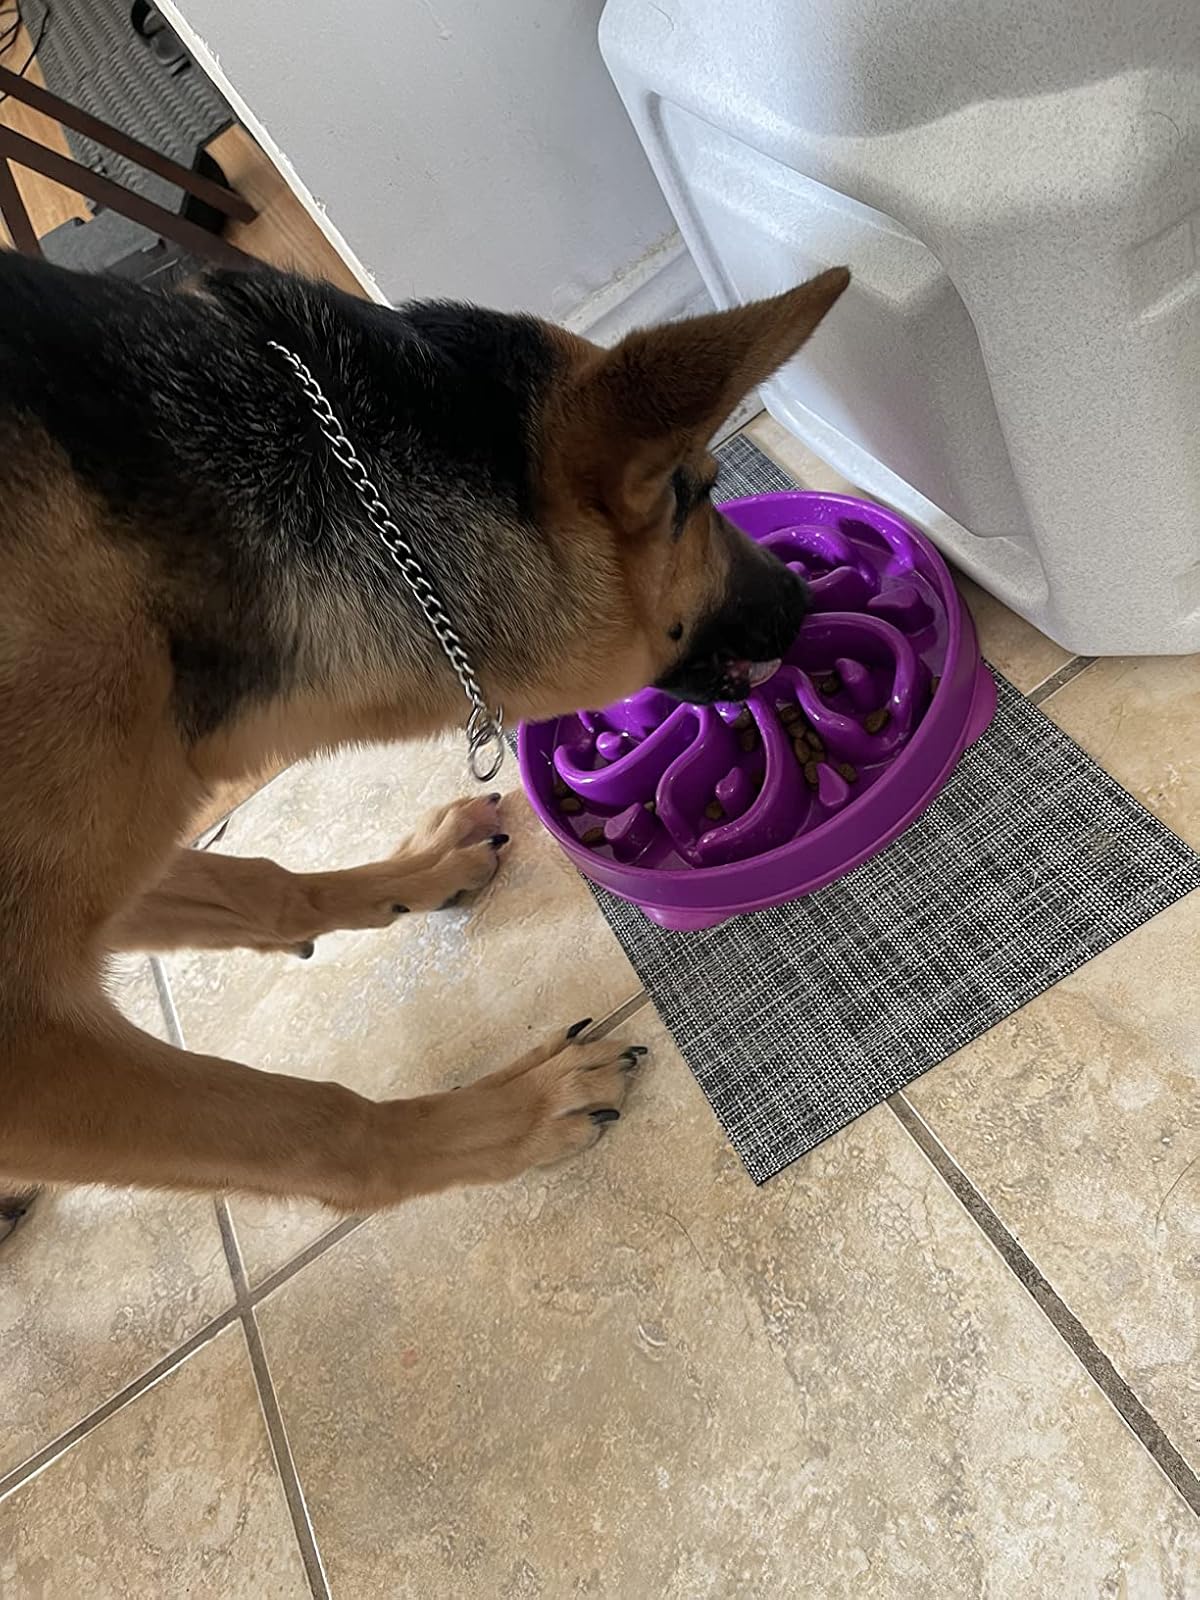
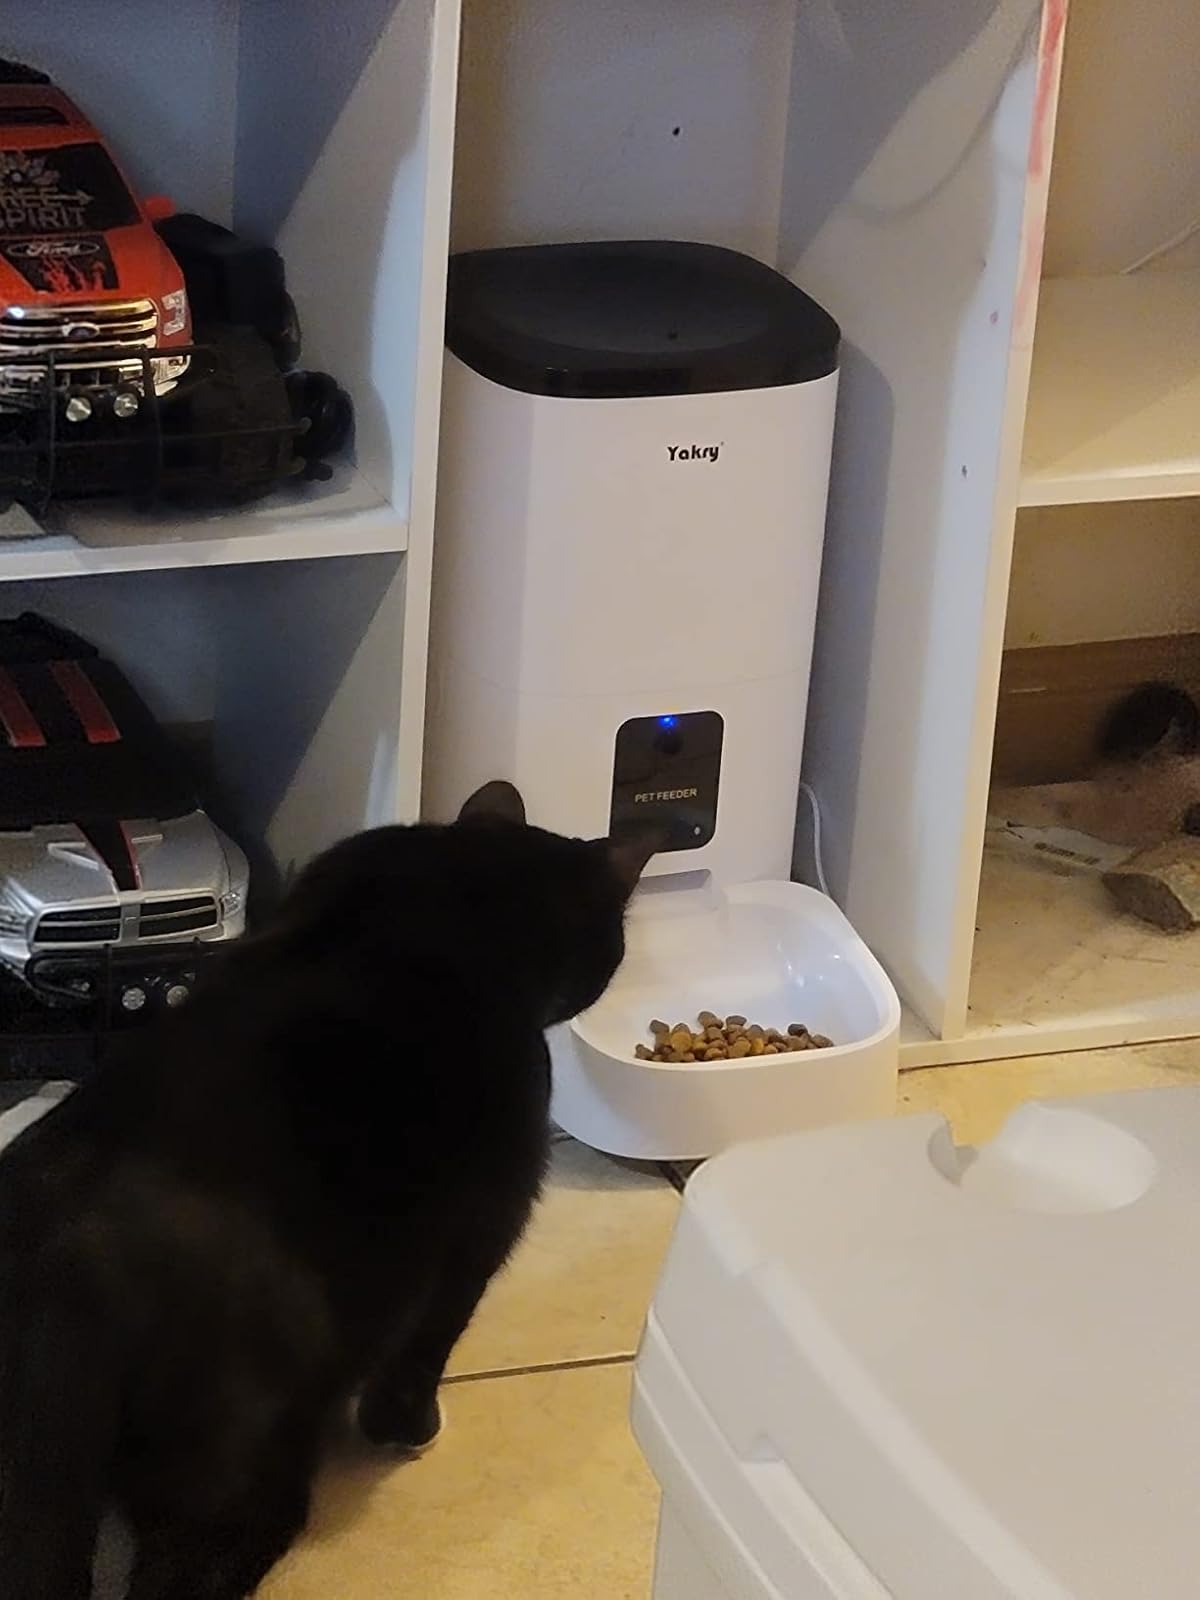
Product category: items_feeder
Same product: no